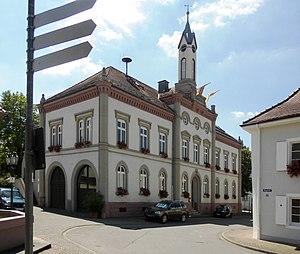
Auggen est une commune d'Allemagne située au sud-est du Bade-Wurtemberg, à proximité de la frontière franco-allemande.